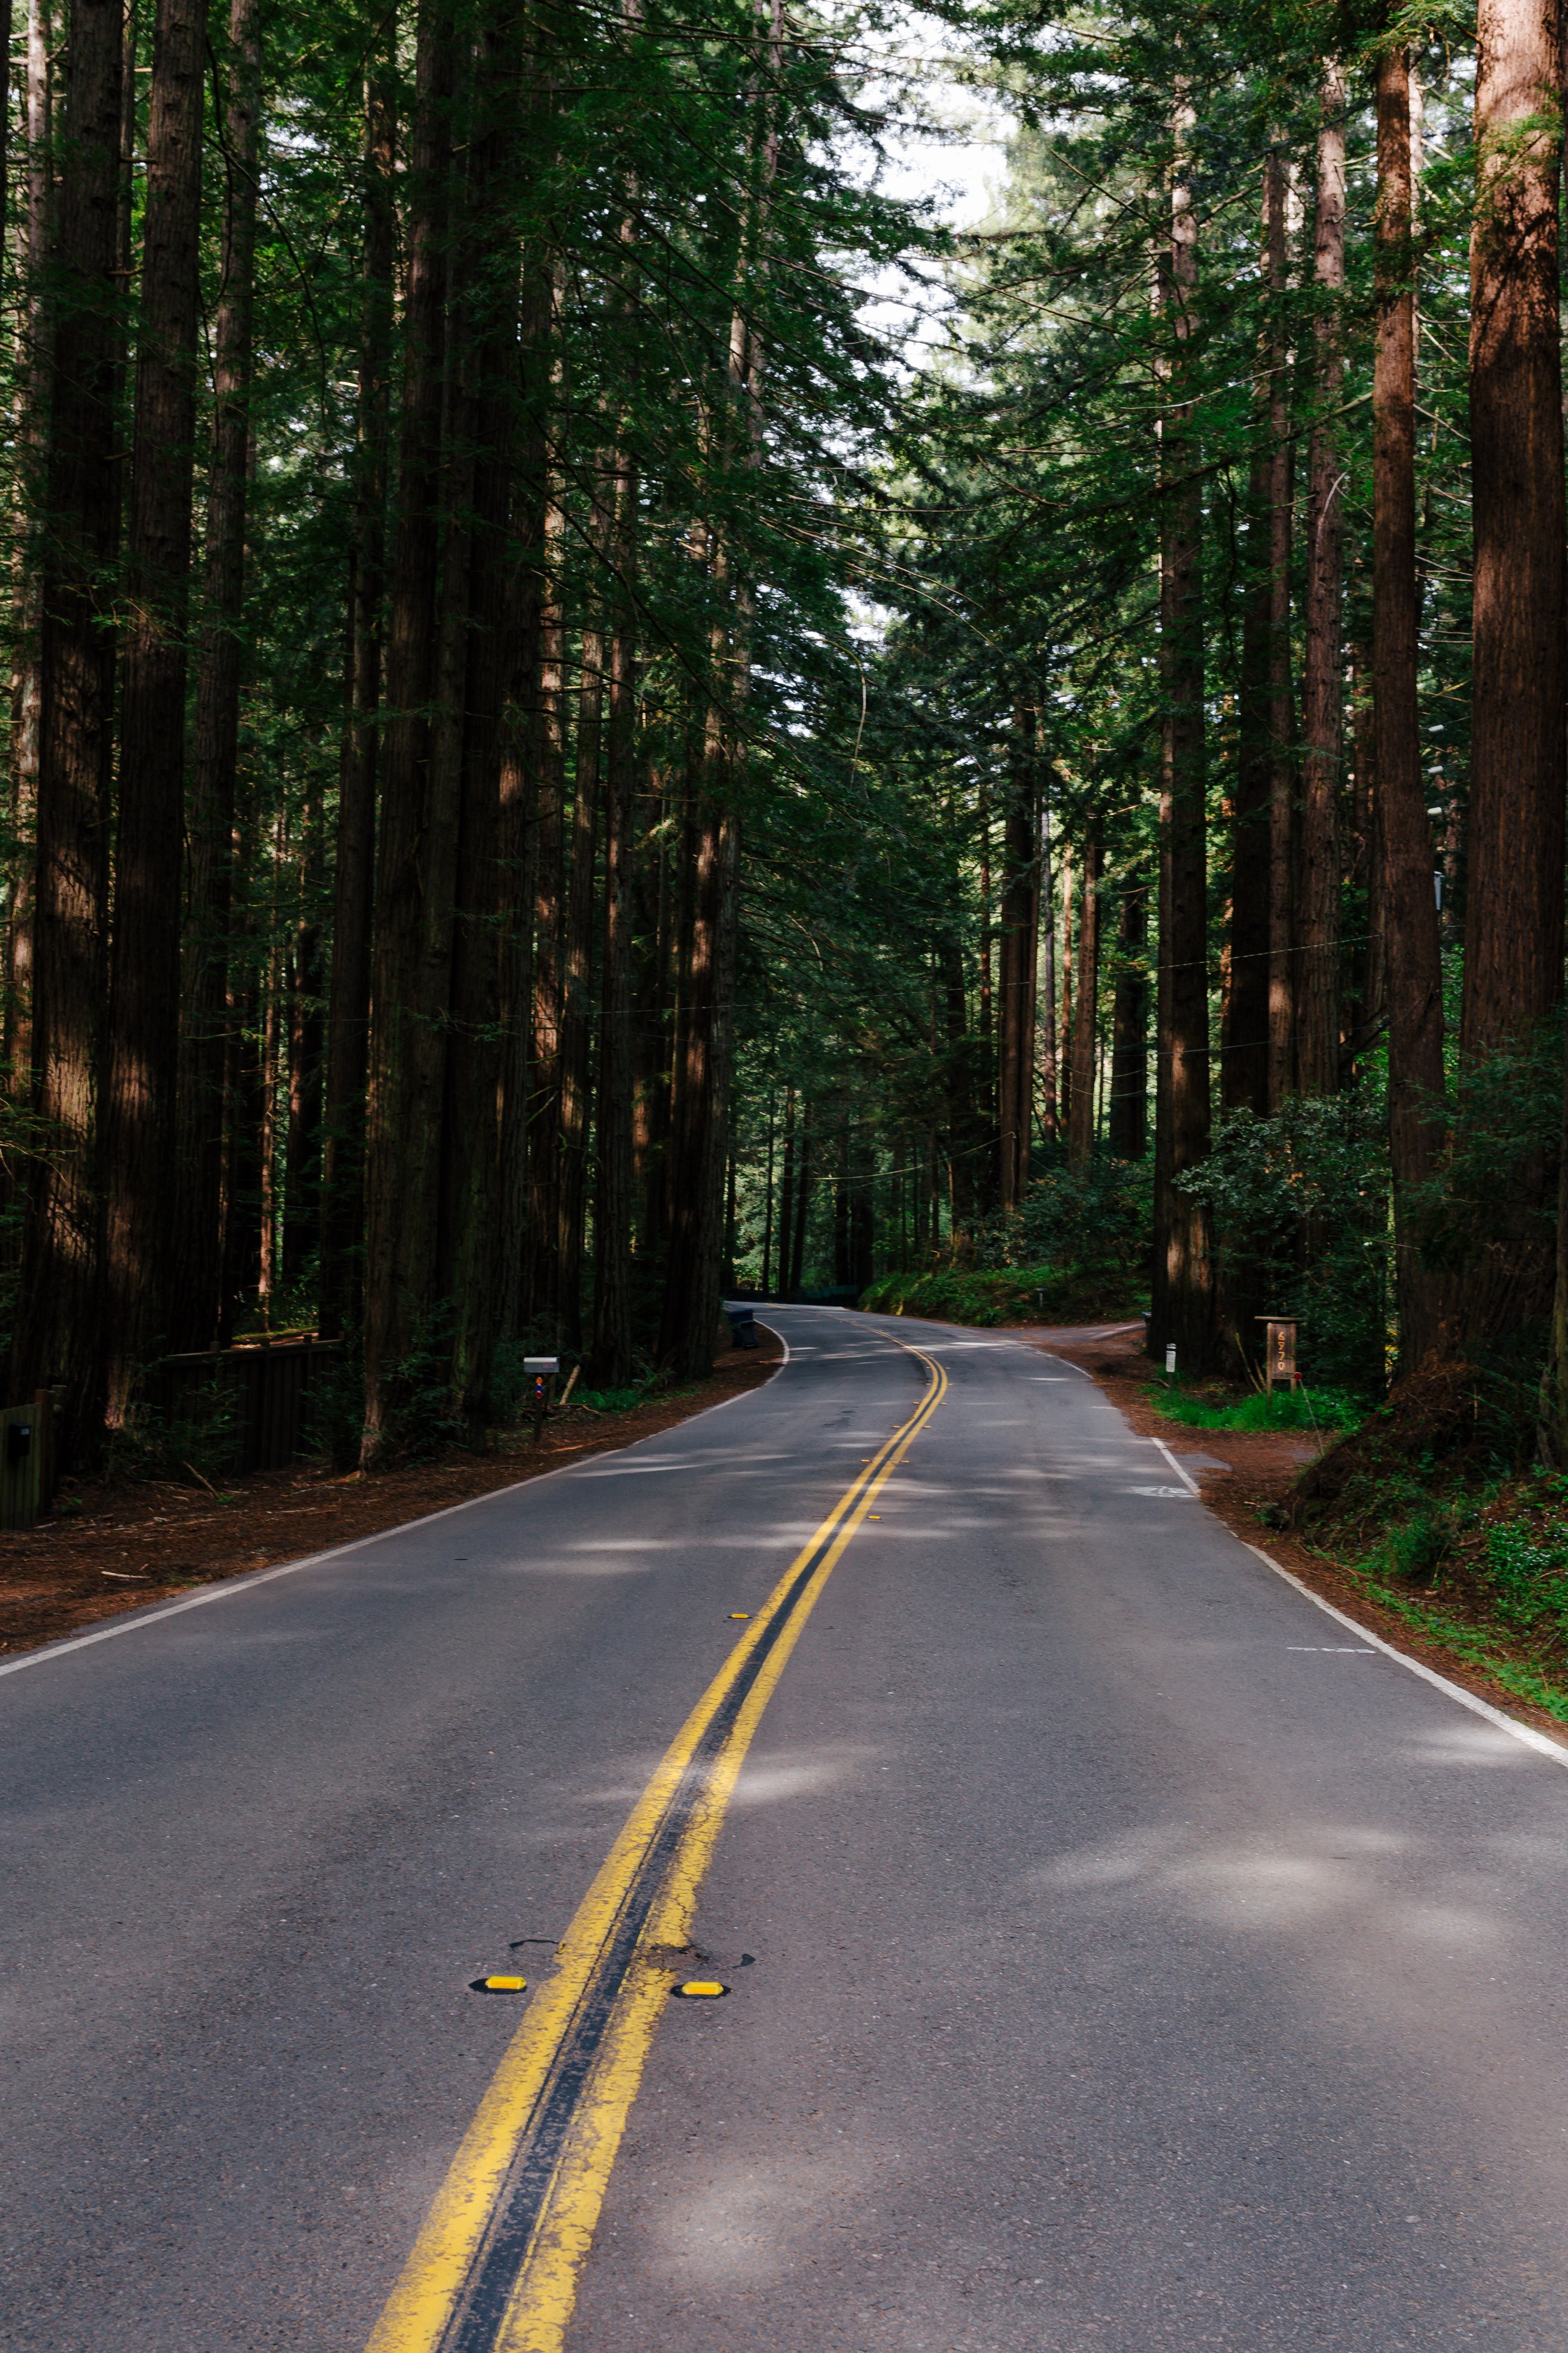
road, tree, Bigtree, asphalt, forest, natural environment, thoroughfare, road surface, lane, infrastructure, biome, woody plant, redwood, leaf, plant, highway, old growth forest, path, state park, spruce fir forest, national park, nonbuilding structure, temperate coniferous forest, tar, woodland, temperate broadleaf and mixed forest, grove, landscape, road trip, trail, tropical and subtropical coniferous forests, evergreen, jungle